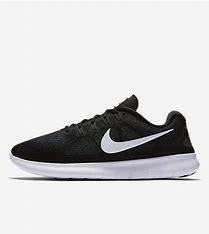
Brand: Nike
Model: Free RN 2017